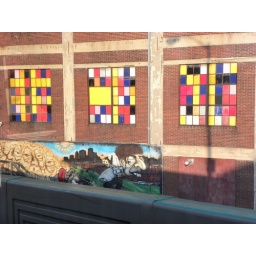
a sneak peek over the Howard St. bridge from the bus